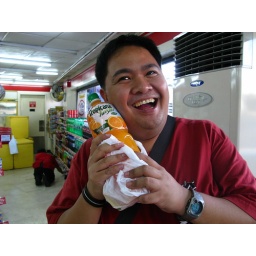
Vic bought himself a big ass bottle of orange juice... Funny note: the guy at the back in all-fours.